Car door

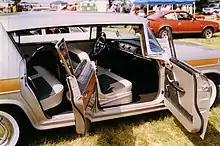
Opened front and rear doors on a 1957 Rambler Rebel

A car door is a type of door opening, typically hinged on its front edge, but sometimes attached by other mechanisms such as tracks, for entering and exiting a vehicle. Doors most often integrate side windows for visibility from inside the car and can be locked to secure the vehicle.